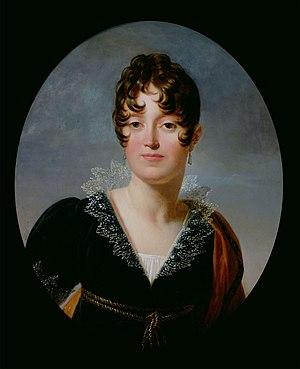
L'historien Frédéric Masson attribue à Napoléon Bonaparte cinquante-huit conquêtes.